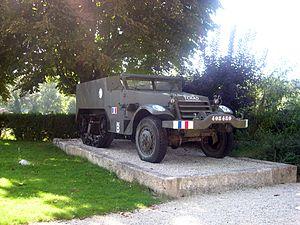
Le half-track exposé à Nod-sur-Seine pour commémorer la Jonction des 2 forces françaises libres. Image prise depuis la route RD971, libre de droits (réutilisable par des tiers).
Nod-sur-Seine est une commune française située dans le département de la Côte-d’Or en région Bourgogne-Franche-Comté.
Le Châtillonnais, ou pays châtillonnais, est une région naturelle française du nord de la Côte-d'Or aux limites de l'Aube et de la région Champagne. Reposant sur un socle calcaire creusé par le haut cours de la Seine c'est une région historique ancienne dont la ville principale semble avoir été successivement celle du mont Lassois puis de Vertillum sous l'Antiquité tardive. Sous les mérovingiens Latiscum, au sommet et autour du mont Lassois, est le centre d'un archidiaconé qui s'étend jusqu'à Bourguignons actuellement dans l'Aube avant que Châtillon-sur-Seine n'y supplée.
Pour commémorer la jonction à Nod-sur-Seine des deux armées françaises participant à la lutte contre les Nazis, une petite stèle a été installée sur le bord de la route Nationale 71, dans la commune, le monument de la Jonction.